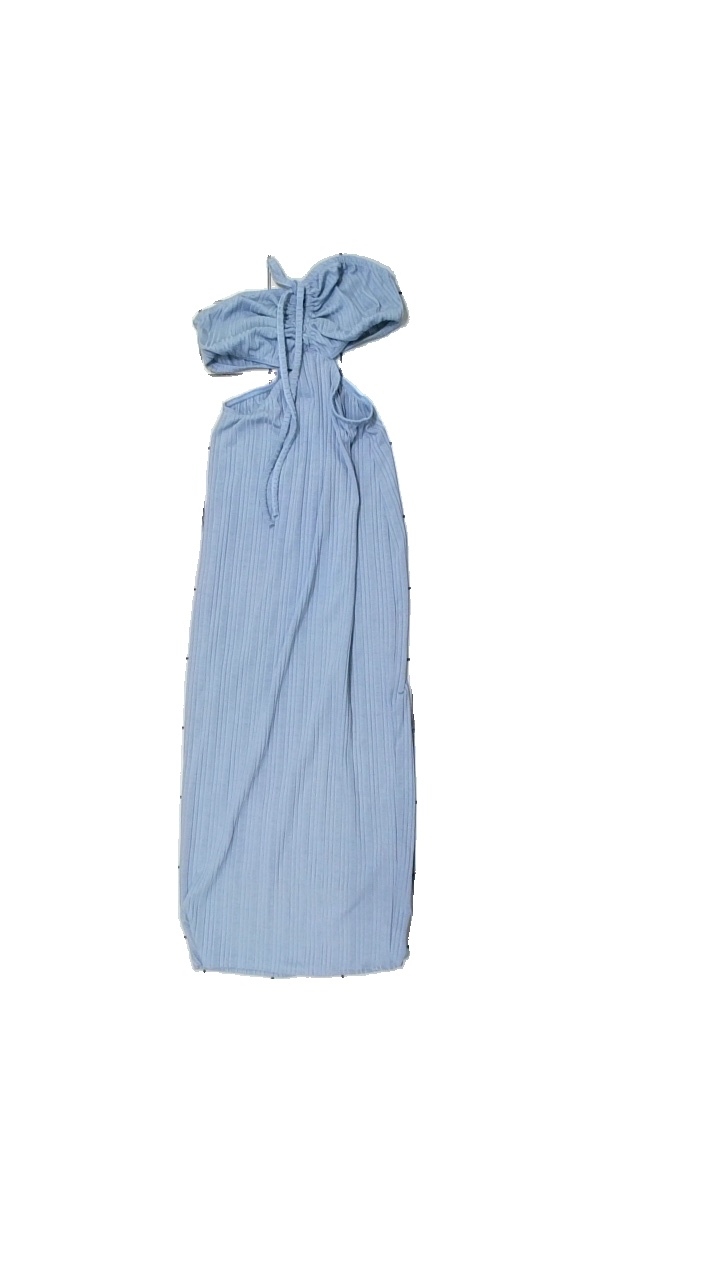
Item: Dress (Ladies)
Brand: Missguided
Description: tight blue ribbed dress with cutouts
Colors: Blue
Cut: Tight
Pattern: Other
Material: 100% Polyester
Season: Summer
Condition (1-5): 5
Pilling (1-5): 5
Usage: Reuse
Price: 50-100